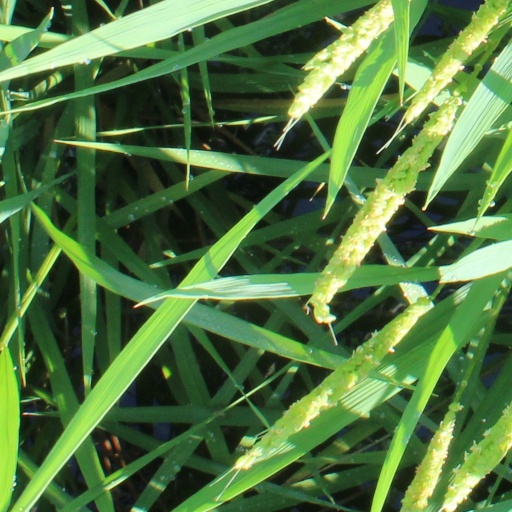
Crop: rice